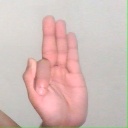
अक्षर: फ